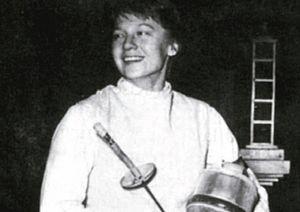
Olga Orbán-Szabó, née le 9 novembre 1938 à Cluj-Napoca, est une escrimeuse roumaine. Tout au long de sa carrière, elle pratique le fleuret, seule arme autorisée en compétition pour les femmes avant 1989. Elle remporte l'argent en individuel aux Jeux de Melbourne en 1956, la première médaille roumaine aux Jeux olympiques en escrime.